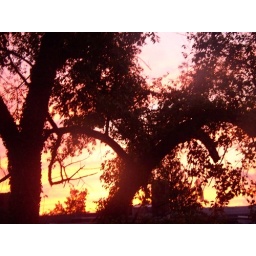
cherry tree silhouetted against the pink and yellow sunset sky